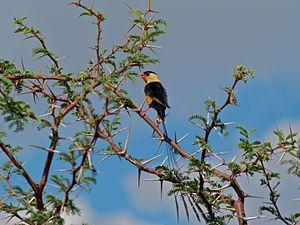
La Veuve royale est une espèce d'oiseaux de la famille des Viduidae.